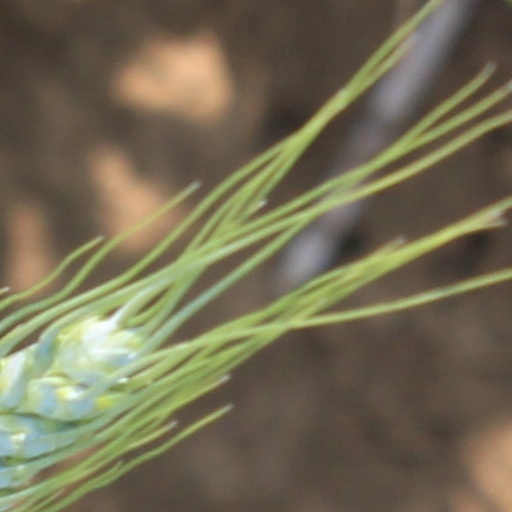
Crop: wheat